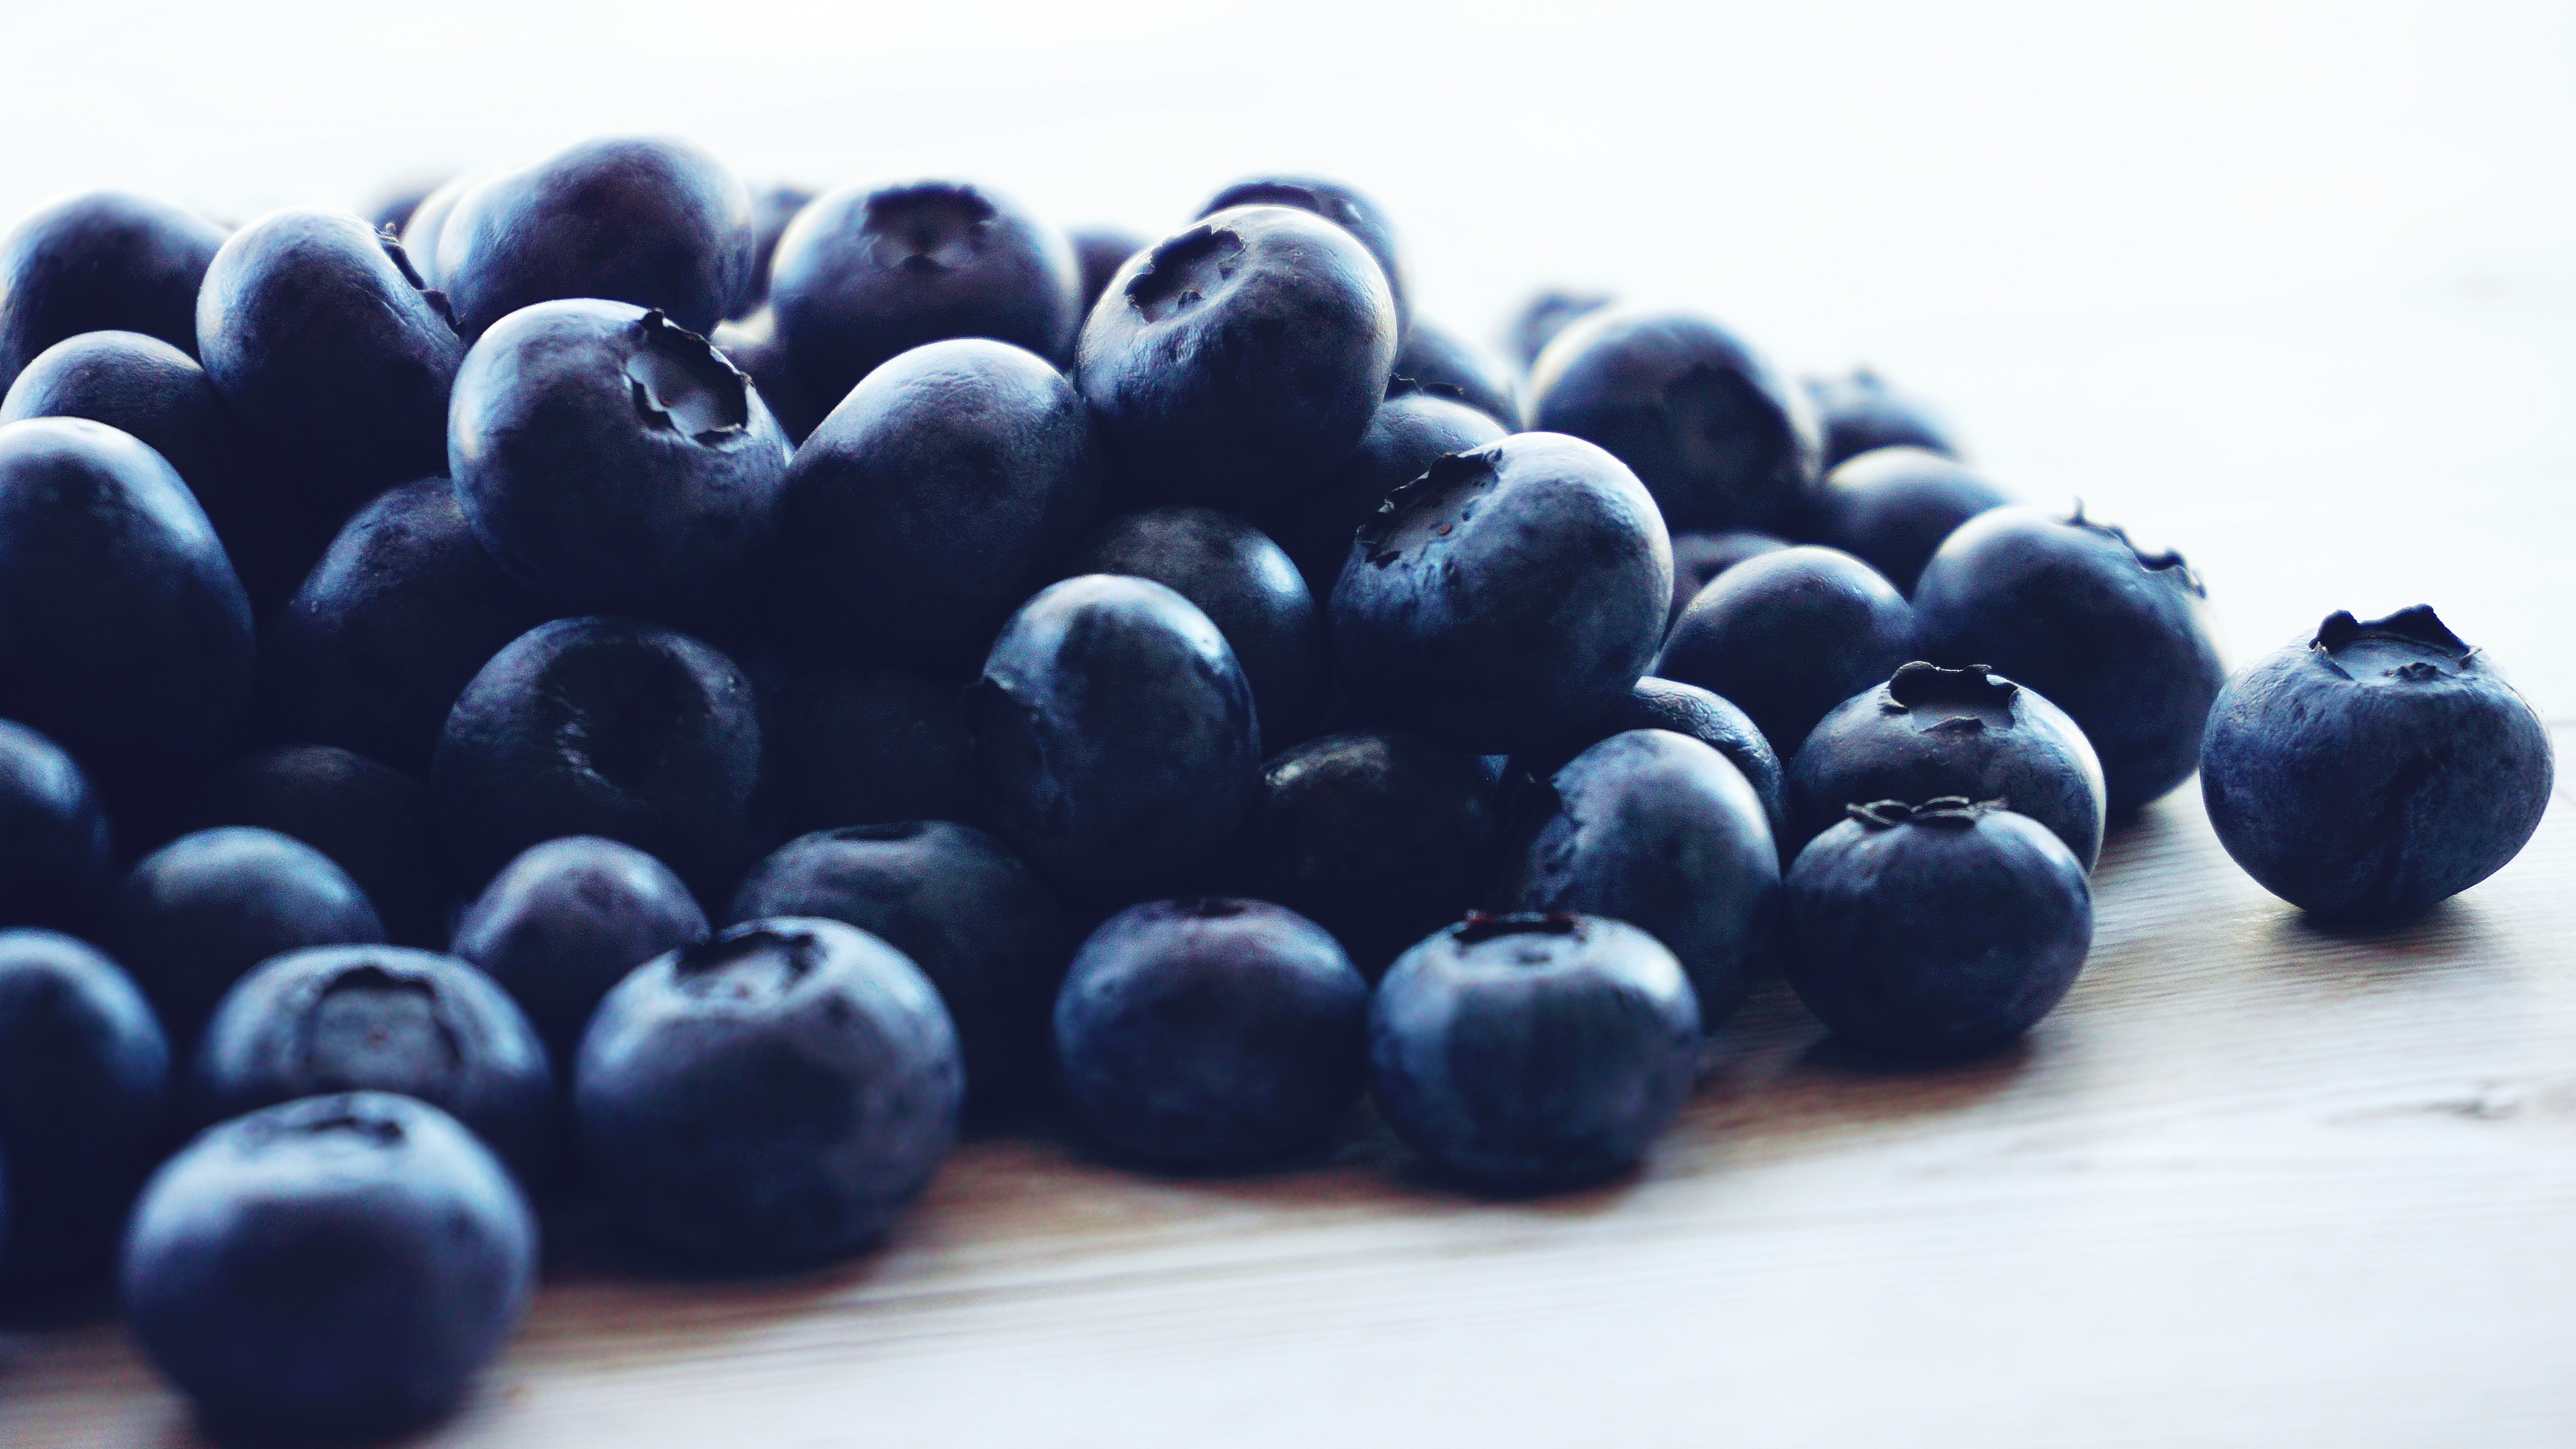
natural foods, bilberry, fruit, superfood, berry, food, blue, blueberry, huckleberry, plant, European plum, Superfruit, tree, prunus spinosa, damson, produce, jamun, juniper berry, prune, zante currant, currant